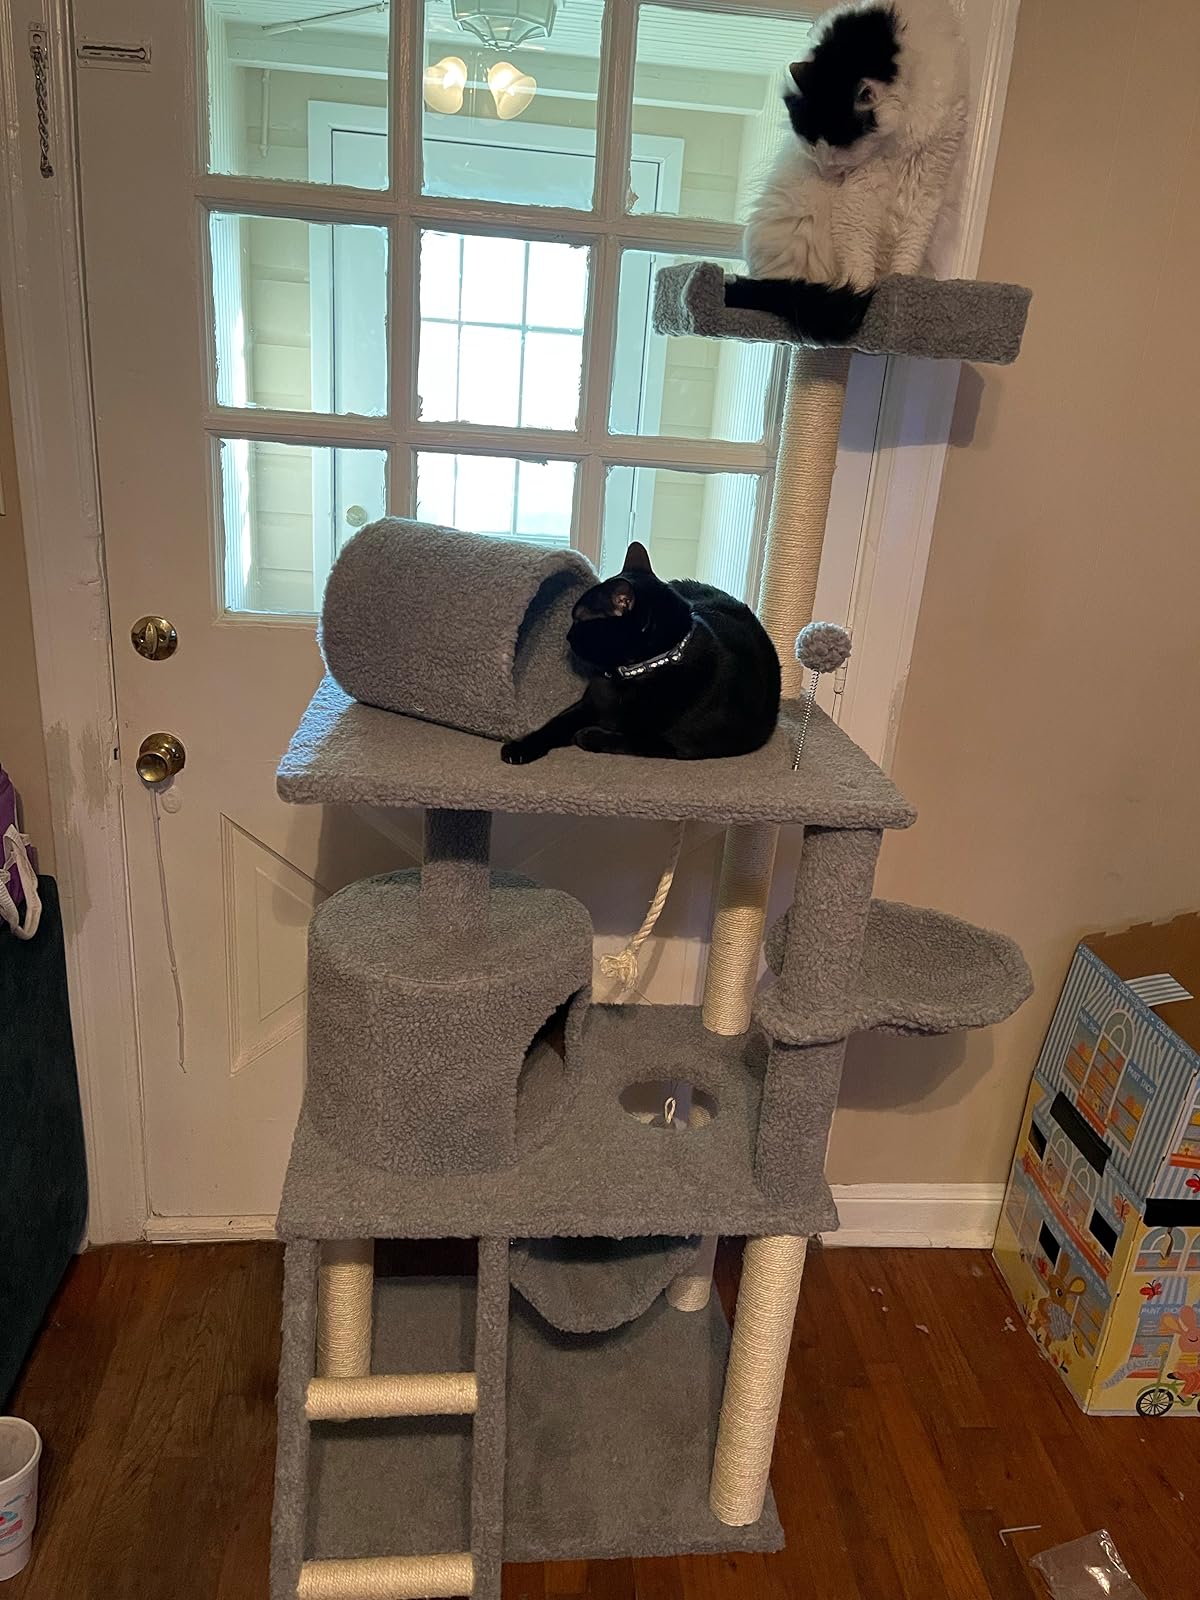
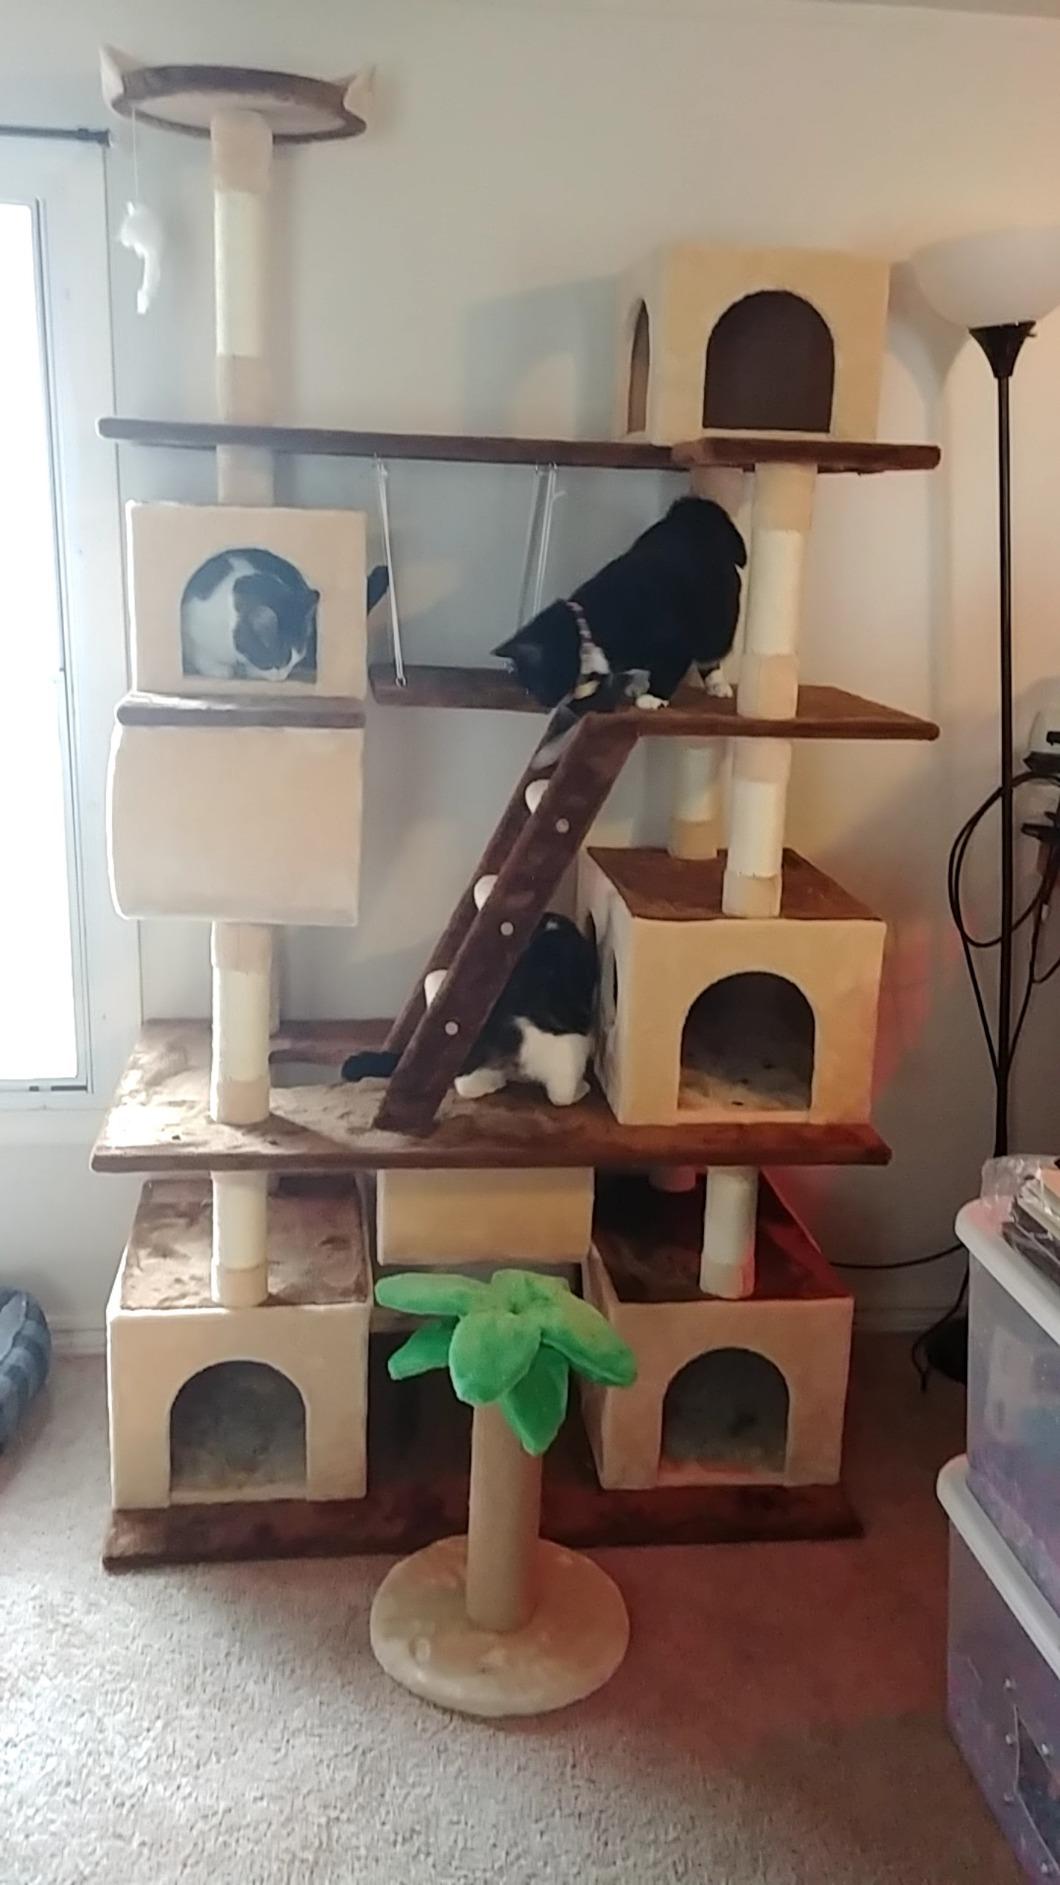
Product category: items_cat tree
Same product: no